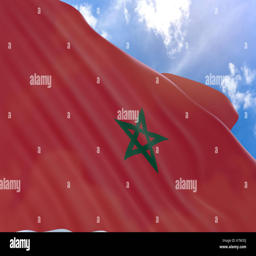
3d rendering of flag waving